Equijubus

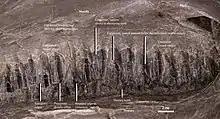
Teeth of the holotype

"Equijubus" is a relatively large euornithopod. Gregory S. Paul in 2010 estimated the length at seven metres, the weight at 2.5 tonnes. A palpebral bone seems to be absent, meaning the eyes were not overshadowed by an upper rim as with most related species.